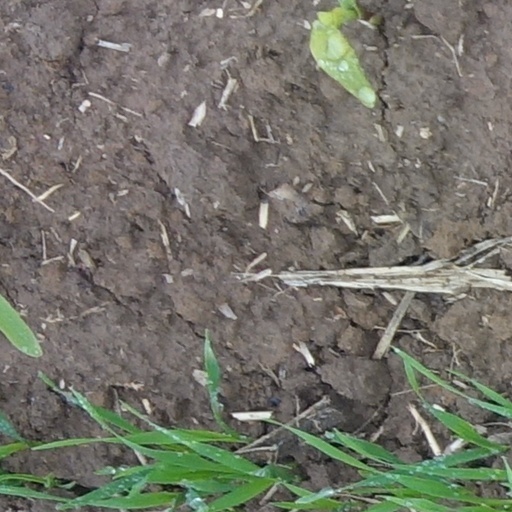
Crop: wheat